West Wight Sports Centre

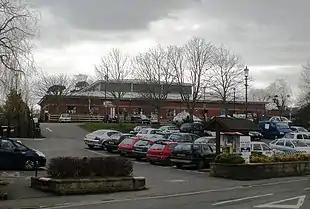
West Wight Sports and Community Centre

West Wight Sports and Community Centre is a registered charity (reg number 273334) providing sports, health and fitness to the West Wight. Based in Moa place, Freshwater, on the Isle of Wight, the sports and community centre has swimming pools, sports hall, gym, cafe, meeting rooms, exercise classes, community kitchen, IT suite, hair salon, and hydrotherapy. It hosts numerous events including the Needles XC Half Marathon, Solent Swim and Needles Swim.